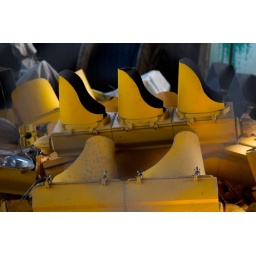
Underneath the 16th street bridge the city stores all the busted traffic control lights. Here they are in a pile.